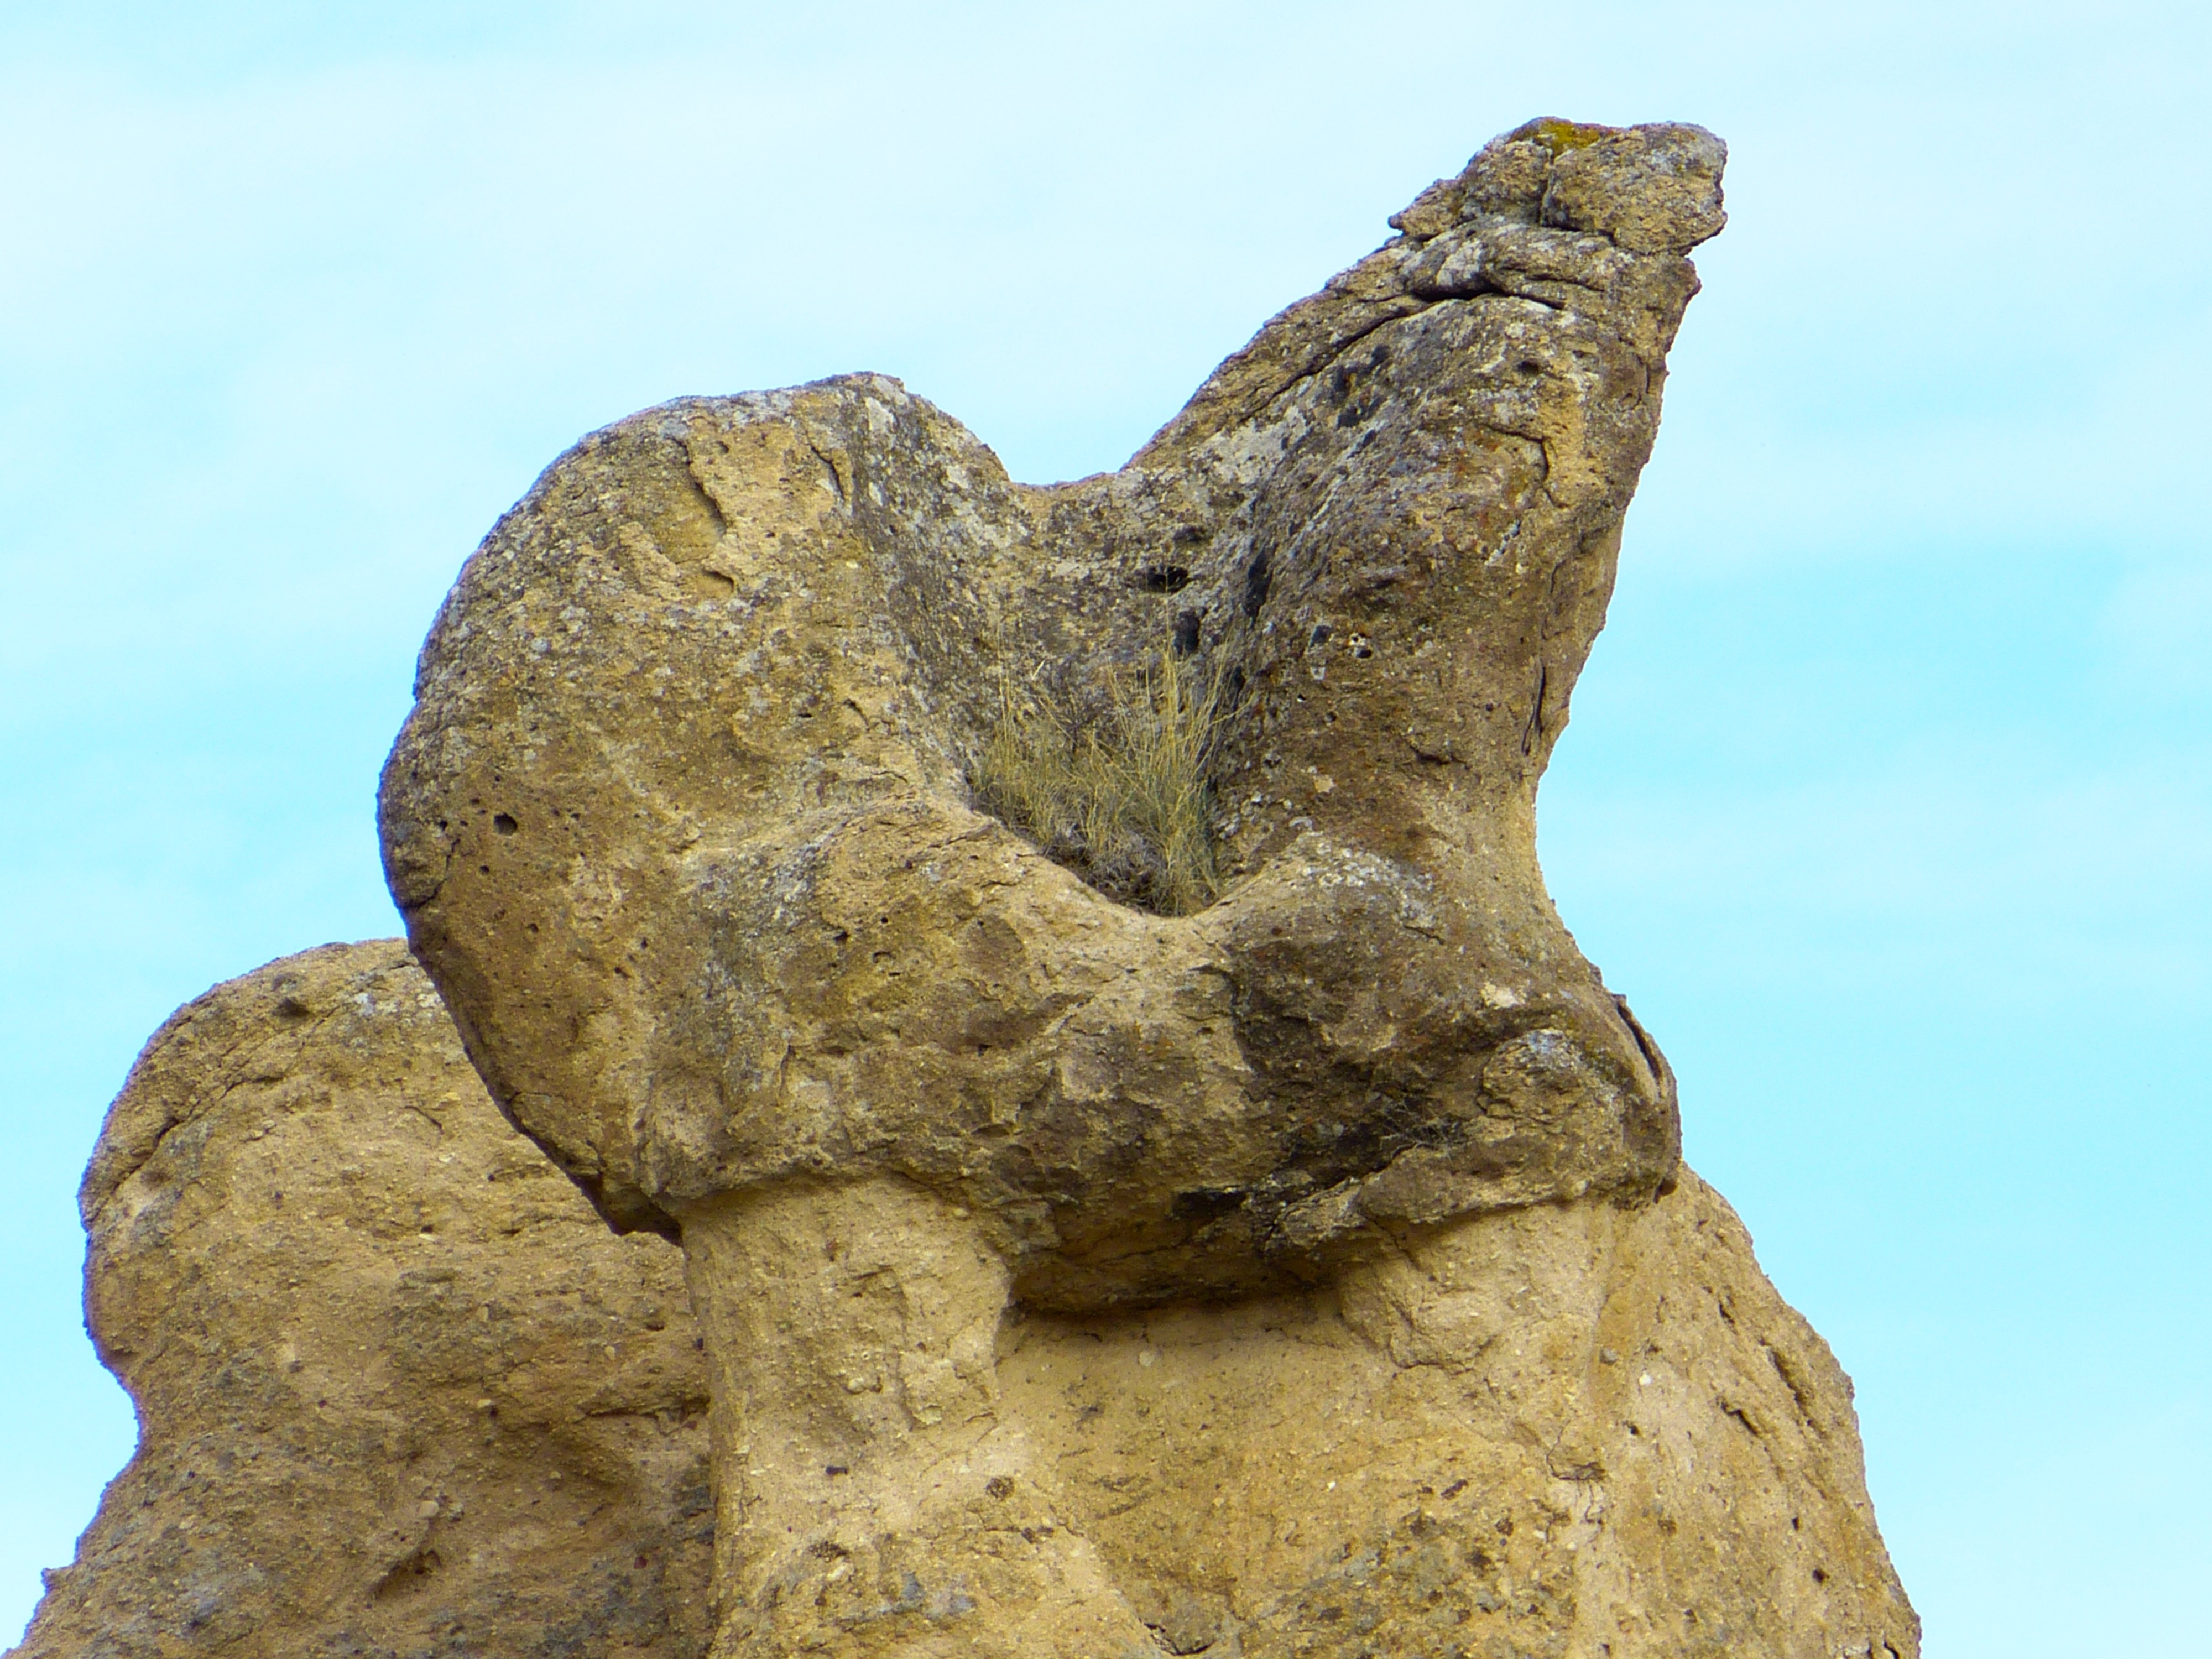
nature, sand, rock, wood, monument, formation, statue, seal, terrain, material, sculpture, art, geology, temple, animals, turkey, bizarre, carving, monolith, cappadocia, rock formations, mation, ancient history, devrent valley, aktebe